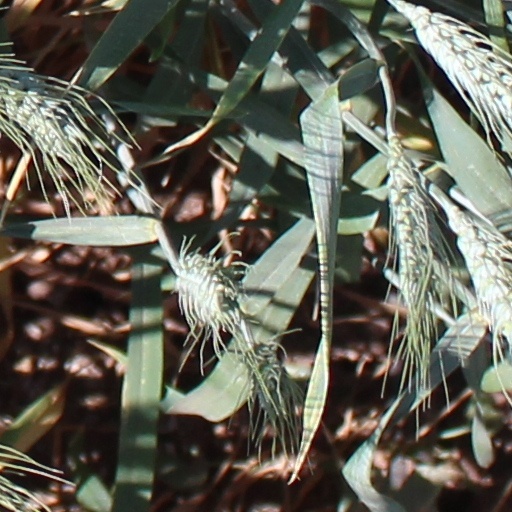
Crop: wheat